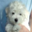
Label: dog